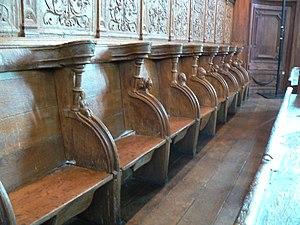
Stalles du chœur.
Le chanoine Antoine Marie François Hallé d’Amfreville, né à Rouen le 20 septembre 1742 et mort à Évreux le 13 juillet 1794, est un homme d'Église français, victime de la Révolution française.